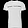
Label: T - shirt / top